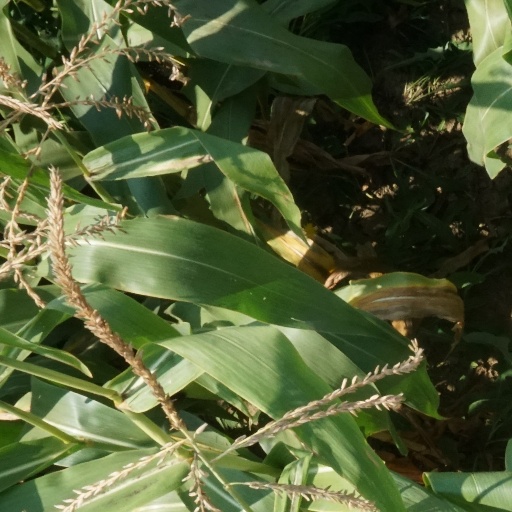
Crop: maize; corn